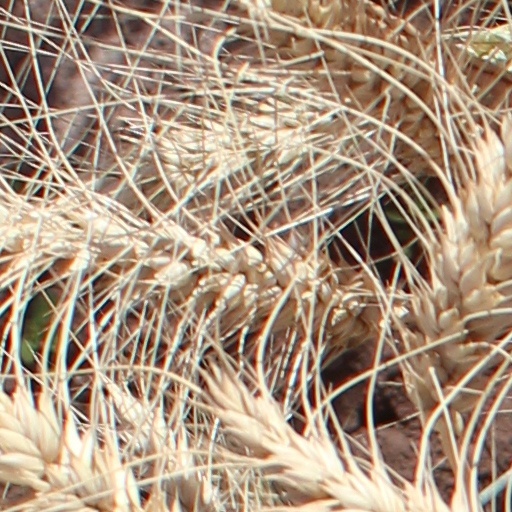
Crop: wheat